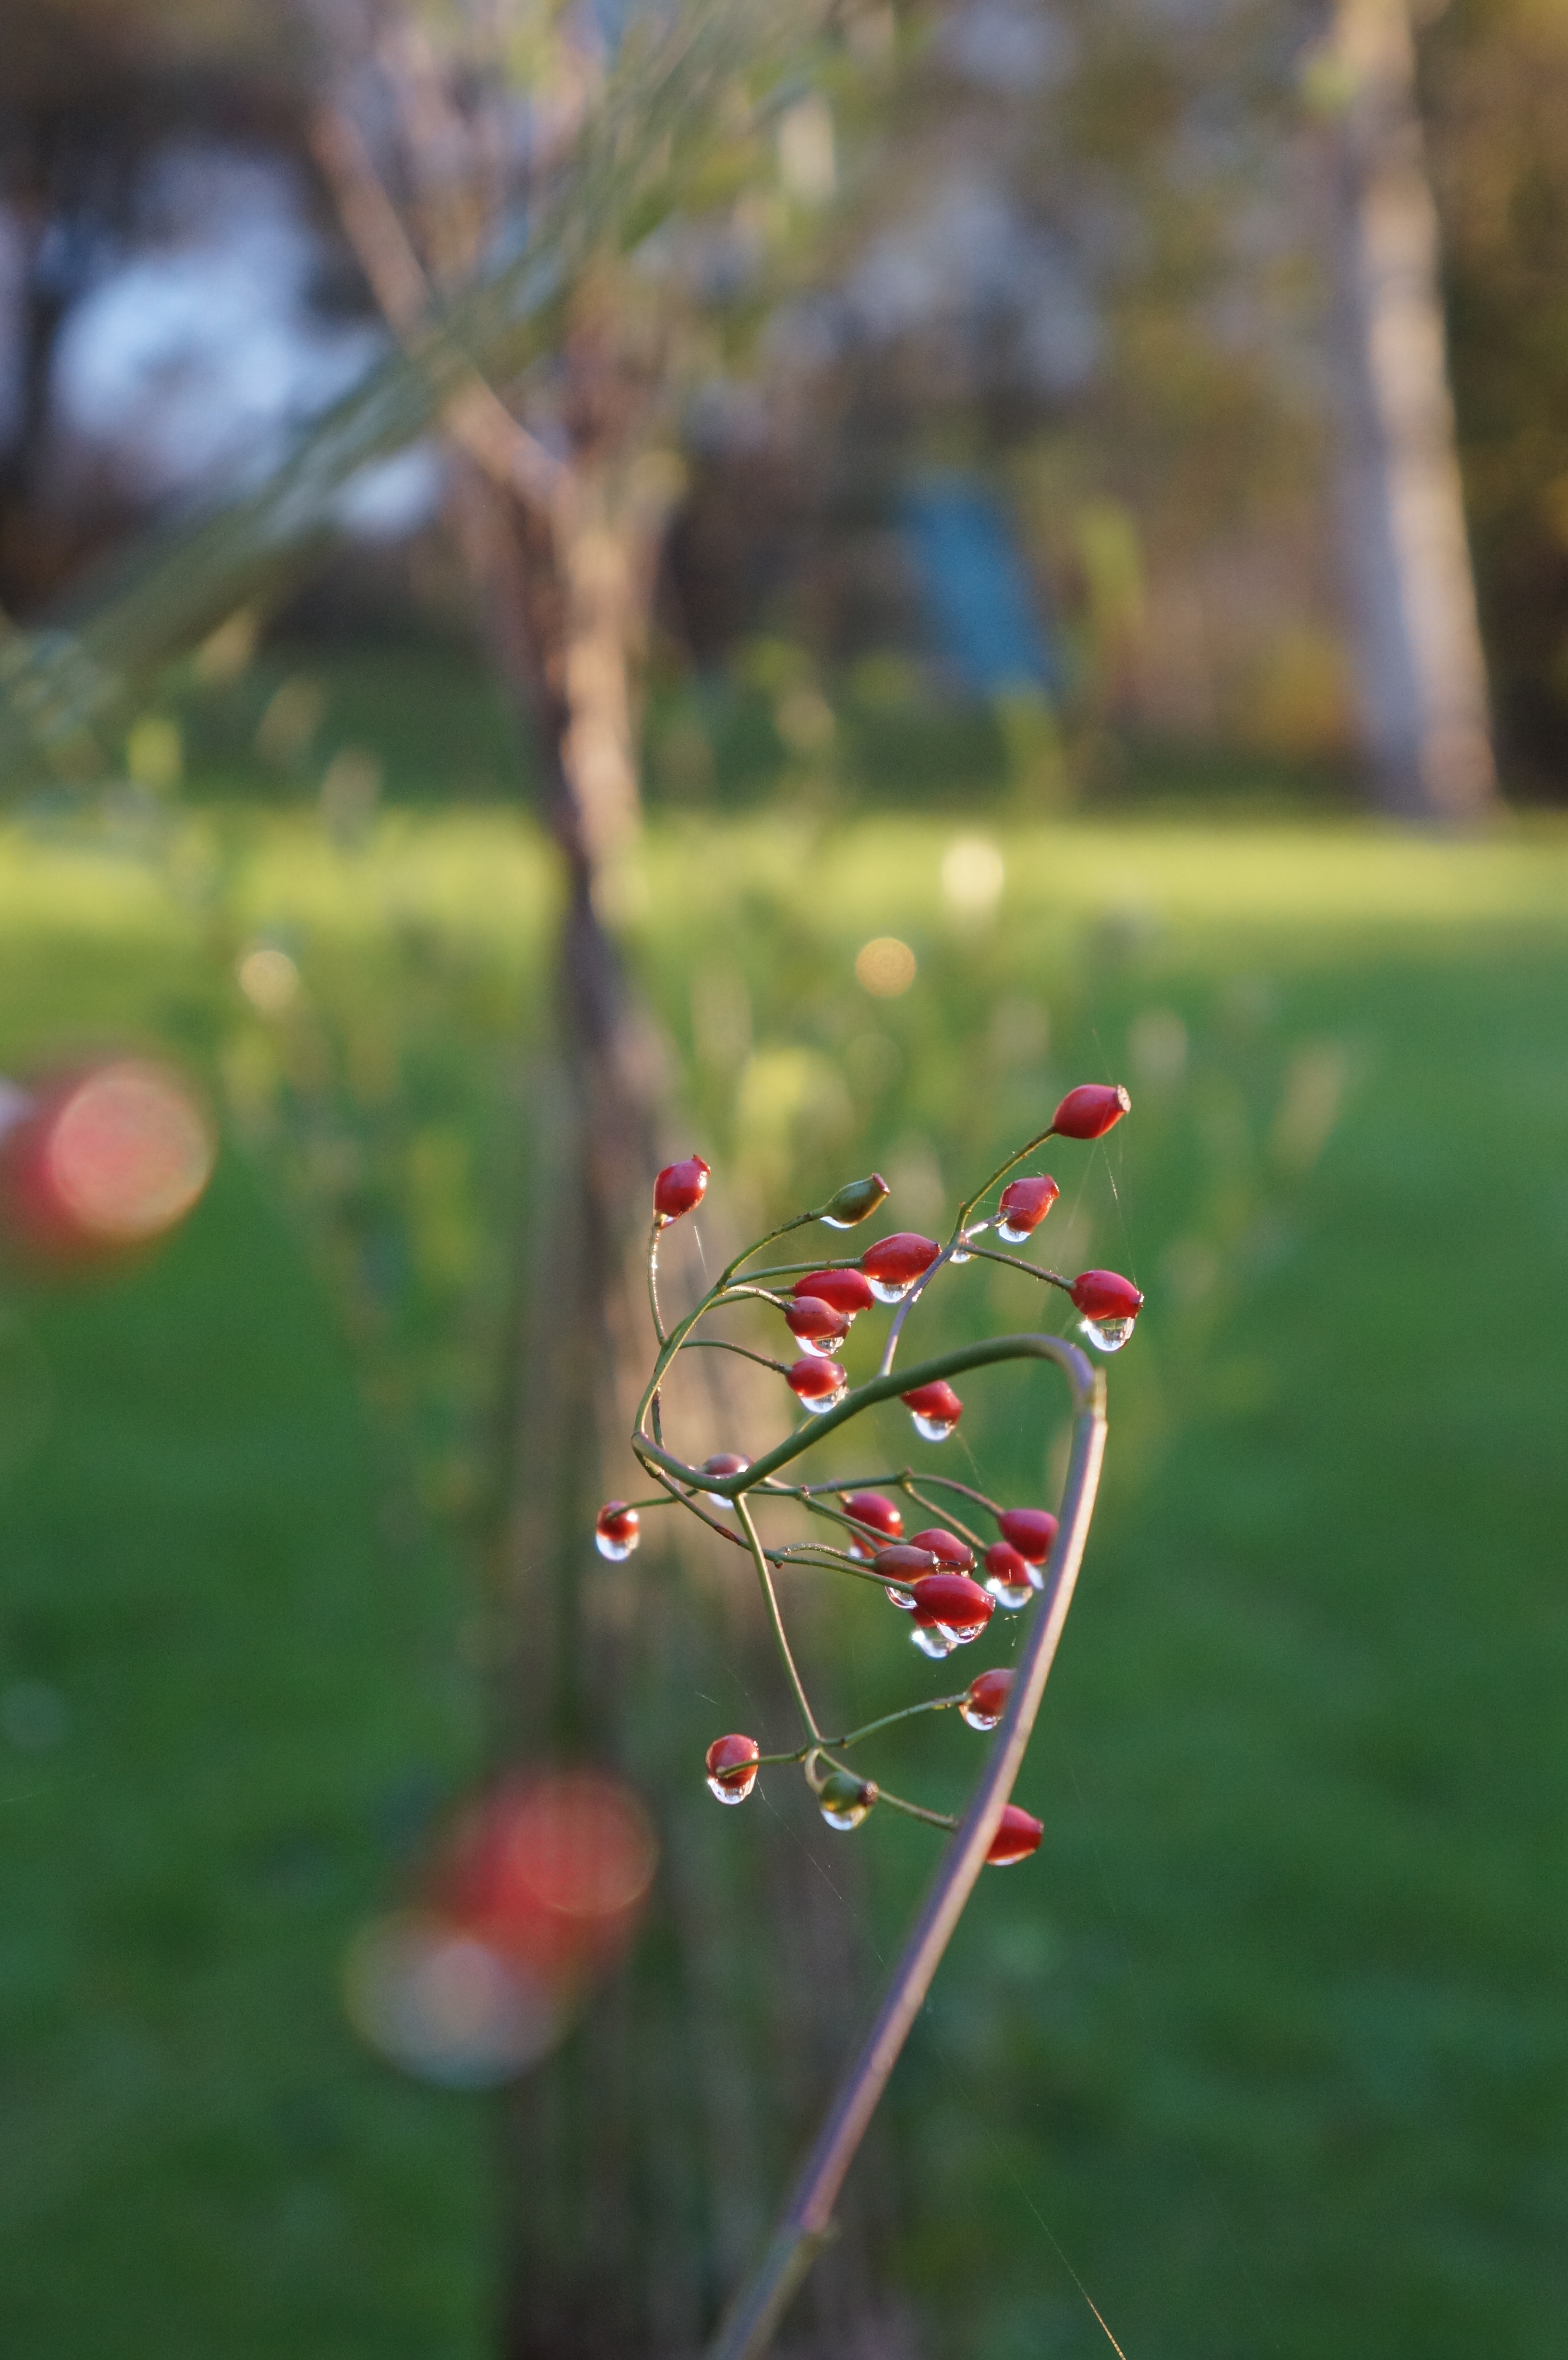
tree, nature, grass, branch, blossom, plant, berry, sunlight, rain, leaf, flower, wet, green, produce, natural, autumn, botany, flora, wildflower, shrub, bud, macro photography, flowering plant, plant stem, woody plant, land plant